Mothra (film)

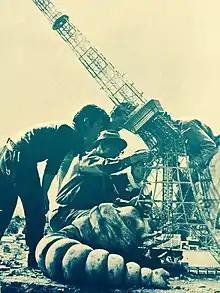
The special effects crew preparing the miniature Tokyo Tower for Mothra's attack scene.

The film's special effects were directed by Eiji Tsuburaya. The Peanuts filmed their scenes separately from the main cast. They filmed most of their scenes in front of a blue screen and oversized sets. Their scenes were later composited into the film. The Peanuts never interacted with the cast. Instead, dolls were used for the actors to interact with while a tape recorder with the Peanuts's lines was played back. New Kirk City was designed after Manhattan, Los Angeles, and San Francisco. Honda originally intended to film second unit photography in Los Angeles but due to the budget inflating because of the New Kirk City scenes, Honda had to use library footage of L.A. freeways and beach fronts instead.